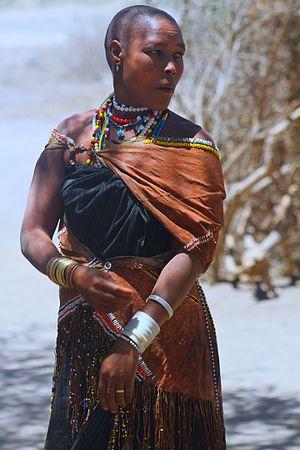
Les Datooga sont une population d'Afrique australe vivant dans le nord de la Tanzanie.